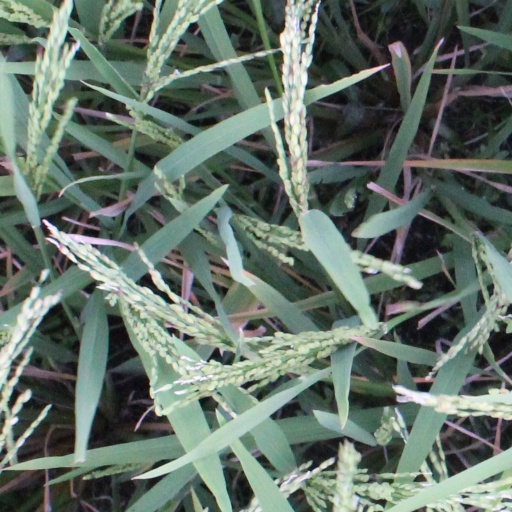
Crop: rice